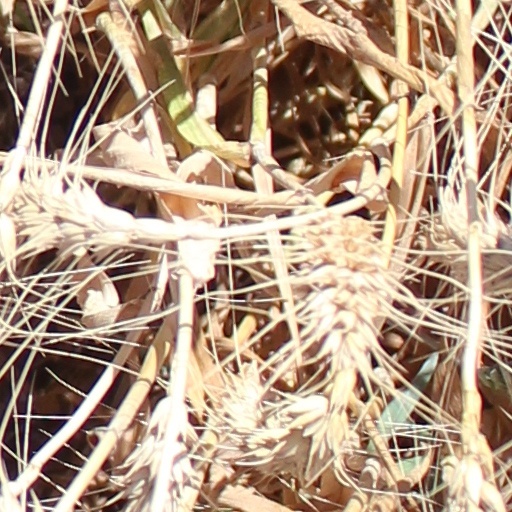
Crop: wheat